Maxwell MRT station

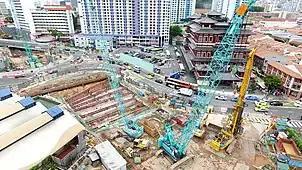

The station was first announced on 29 August 2012 as part of the Thomson line (TSL). Contract T223 for the design and construction of Maxwell Station was awarded to Hock Lian Seng Infrastructure Pte Ltd for S$222 million (US$ million) in April 2014. Construction began in 2014 with an expected completion date of 2021.